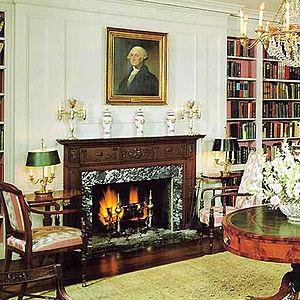
La Library de la Maison-Blanche se situe au nord-est du Ground floor, en face de la Vermeil Room. La pièce mesure environ 8 mètres par 7 avec deux fenêtres ouvrant sur une cour intérieure en sous-sol côté nord.
La Maison-Blanche est la résidence officielle et le bureau du président des États-Unis. Elle se situe au 1600, Pennsylvania Avenue NW à Washington D.C. Le bâtiment en grès d'Aquia Creek et peint en blanc, construit entre 1792 et 1800, s'inspire du style georgien. Il est le lieu de résidence, de travail et de réception de tous les présidents américains depuis John Adams, deuxième président des États-Unis, qui y entre en 1800.